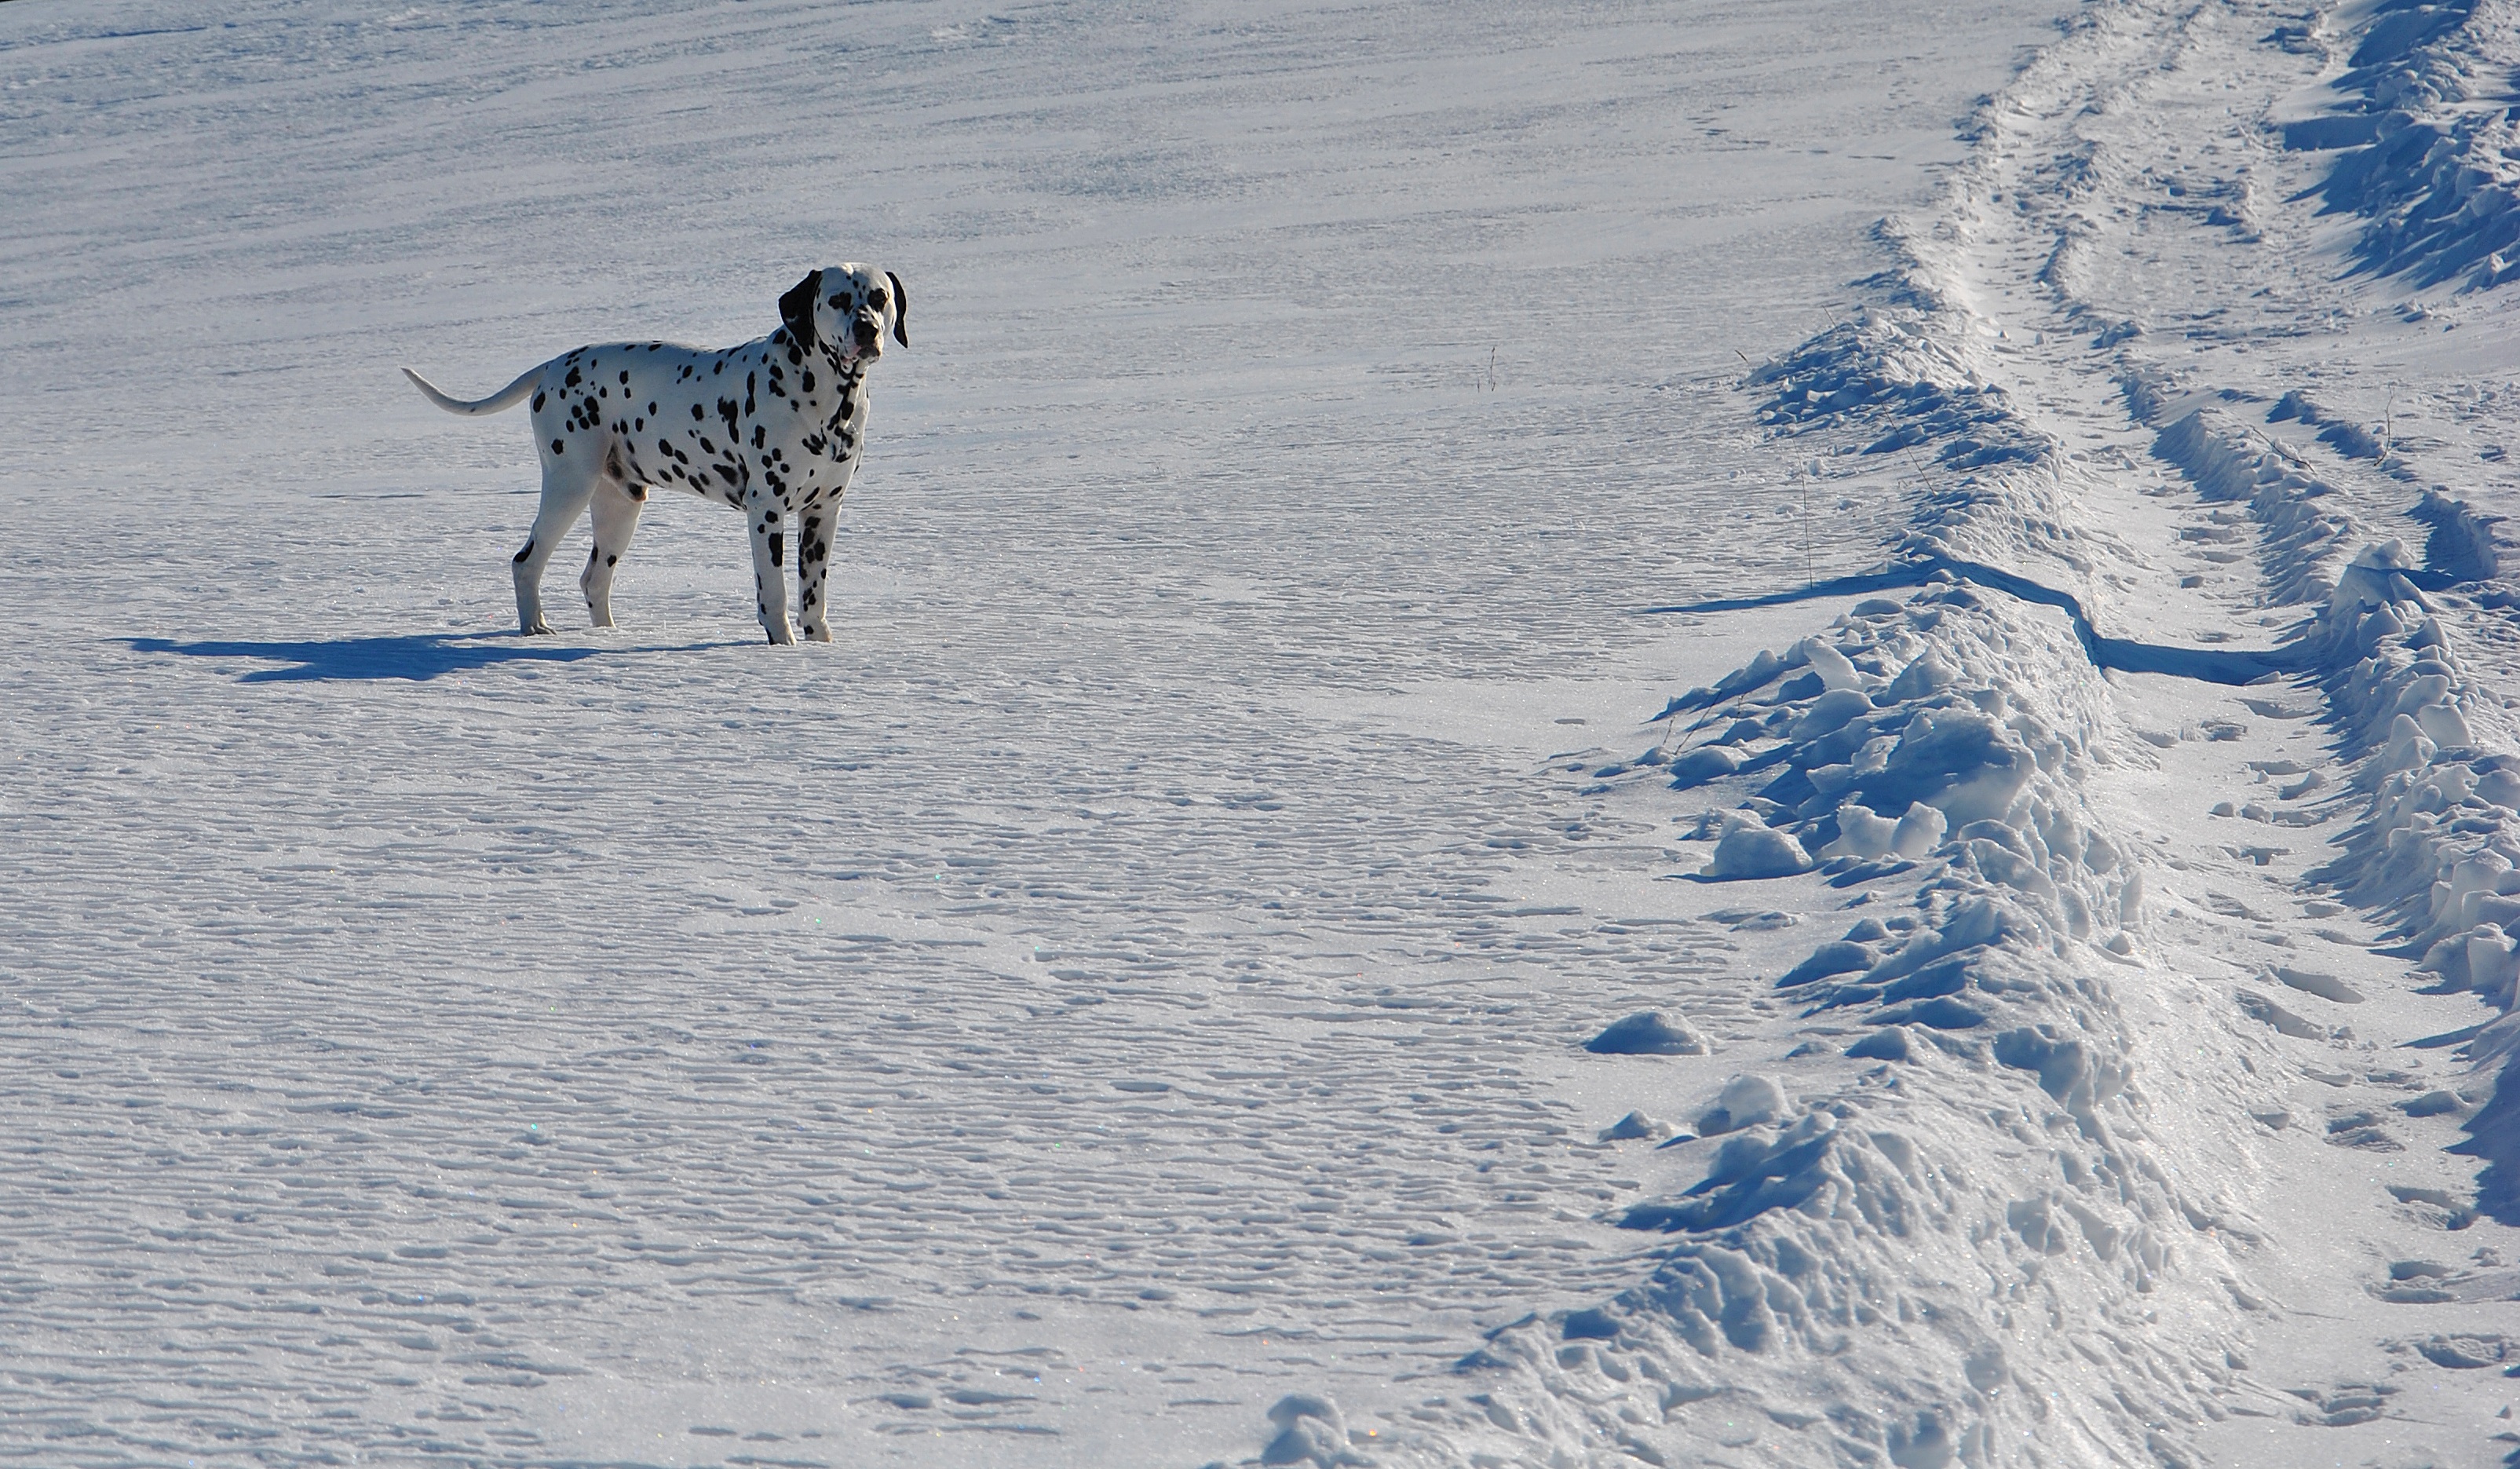
outdoor, snow, cold, winter, frost, dog, ice, weather, arctic, season, icy, blizzard, dalmatian, freezing, dog like mammal, geological phenomenon, dalmatian in the snow